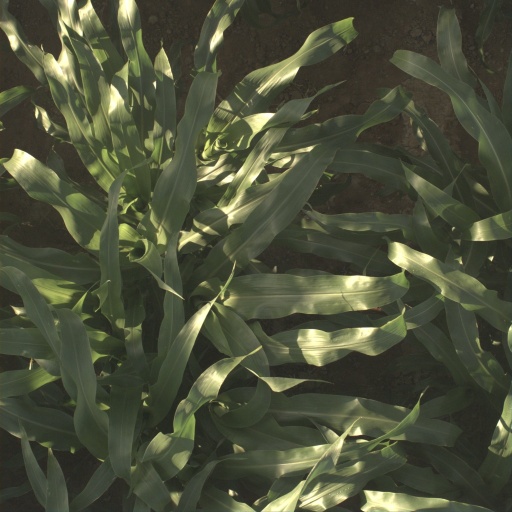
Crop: sorghum